Khao chae

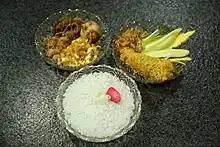
"Khao chae" as served in Bangkok, Thailand.

Khao chae is "rice soaked in cool water". "Khao" means "rice" and "chae" means "to soak". Around the time of King Rama II, the recipe was adapted from a Mon dish and then modified. It was meant to be made and consumed in the hot season, from mid-March to the end of April. Ice was not then available in Thailand, so the water was kept cool during hot season by putting it in an earthenware vessel in a shaded place. Some old recipes call for the use of camphor to cool the dish.